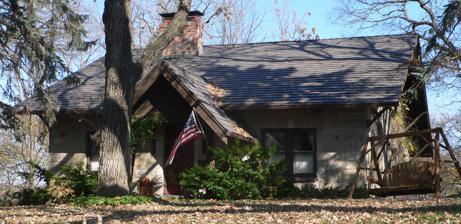
Building: William E. Gordon House
Country: United States of America
Year built: 1936
United States historic place William E. Gordon House U.S. National Register of Historic Places The house in 2012 Show map of Nebraska Show map of the United States Location 711 Bellevue Boulevard South, Bellevue, Nebraska Coordinates 41°09′13″N 95°53′57″W / 41.15361°N 95.89917°W / 41.15361; -95.89917 ( William E. Gordon House ) Area less than one acre Built 1936 ( 1936 ) Architectural style American Craftsman NRHP reference No. 06000997 Added to NRHP November 8, 2006 The William E. Gordon House is a historic house in Bellevue, Nebraska , United States. It was built in 1936, and designed in the American Craftsman style. According to Stacy Stupka-Burda of the Nebraska State Historical Society , "The house has gable ends with large triangular braced decorative supports positioned under wide eaves. The gable ends feature extra stickwork. The roof is covered with wood shingles and a single large stone chimney pierces the ridgeline. The house is clad with multi-hued gray limestone veneer and the foundation is concrete block." It has been listed on the National Register of Historic Places since November 8, 2006. References